Altar of Victory

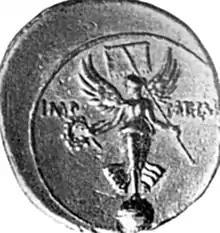
The statue of Victory on a coin issued under Augustus, matching its description by Prudentius.

The Altar of Victory was located in the Roman Senate House (the Curia Julia) and bore a gold statue of the goddess Victory. The altar was established by Octavian (later Augustus) in 29 BC to commemorate the defeat of Antony and Cleopatra at the Battle of Actium.